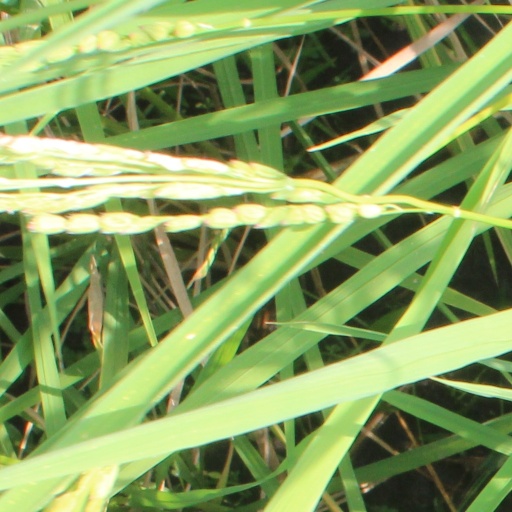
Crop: rice